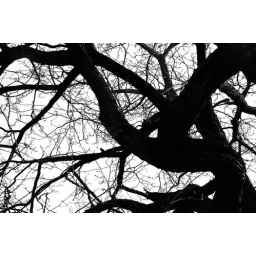
tree in black and white